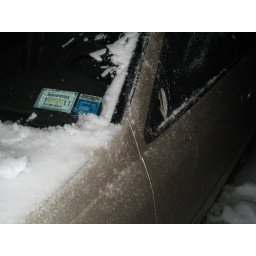
After the first hit-and-run where a car tore off our side mirror when the car was parked in Philly.